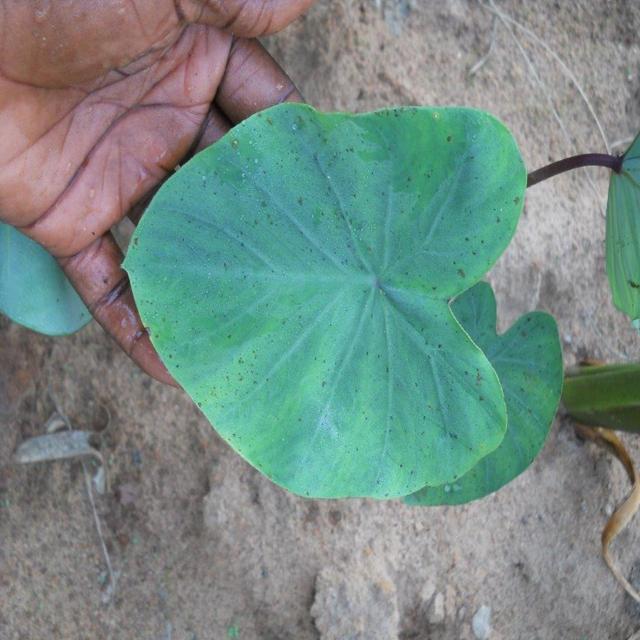
Label: Healthy